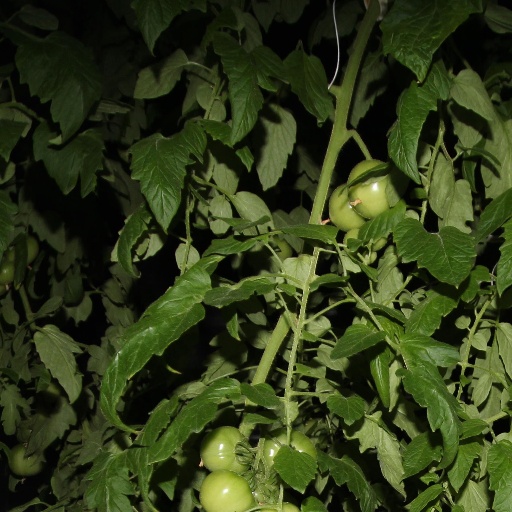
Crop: tomato